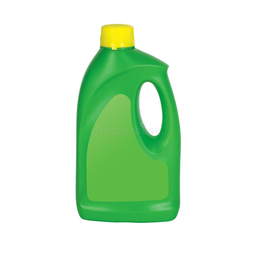
Label: plastic